Lamborghini Diablo

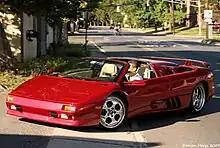
1995–1998 Lamborghini Diablo VT Roadster

The Diablo VT Roadster was introduced in December 1995 and featured a manually removable carbon fibre targa top which was stored above the engine lid when not in use. Besides the roof, the roadster's body was altered from the fixed-top VT model in a number of ways. The front bumper was revised, replacing the quad rectangular driving lamps with two rectangular and two round units. The brake cooling ducts were moved inboard of the driving lamps and changed to a straked design, while the rear ducts featured the vertical painted design seen on the SE30.